Pyramid

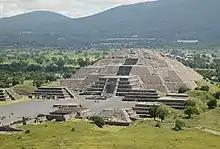
Pyramid of the Moon, Teotihuacan, built between 100 and 450 AD

Andean cultures used pyramids in various architectural structures such as the ones in Caral, Túcume and Chavín de Huantar, constructed around the same time as early Egyptian pyramids.